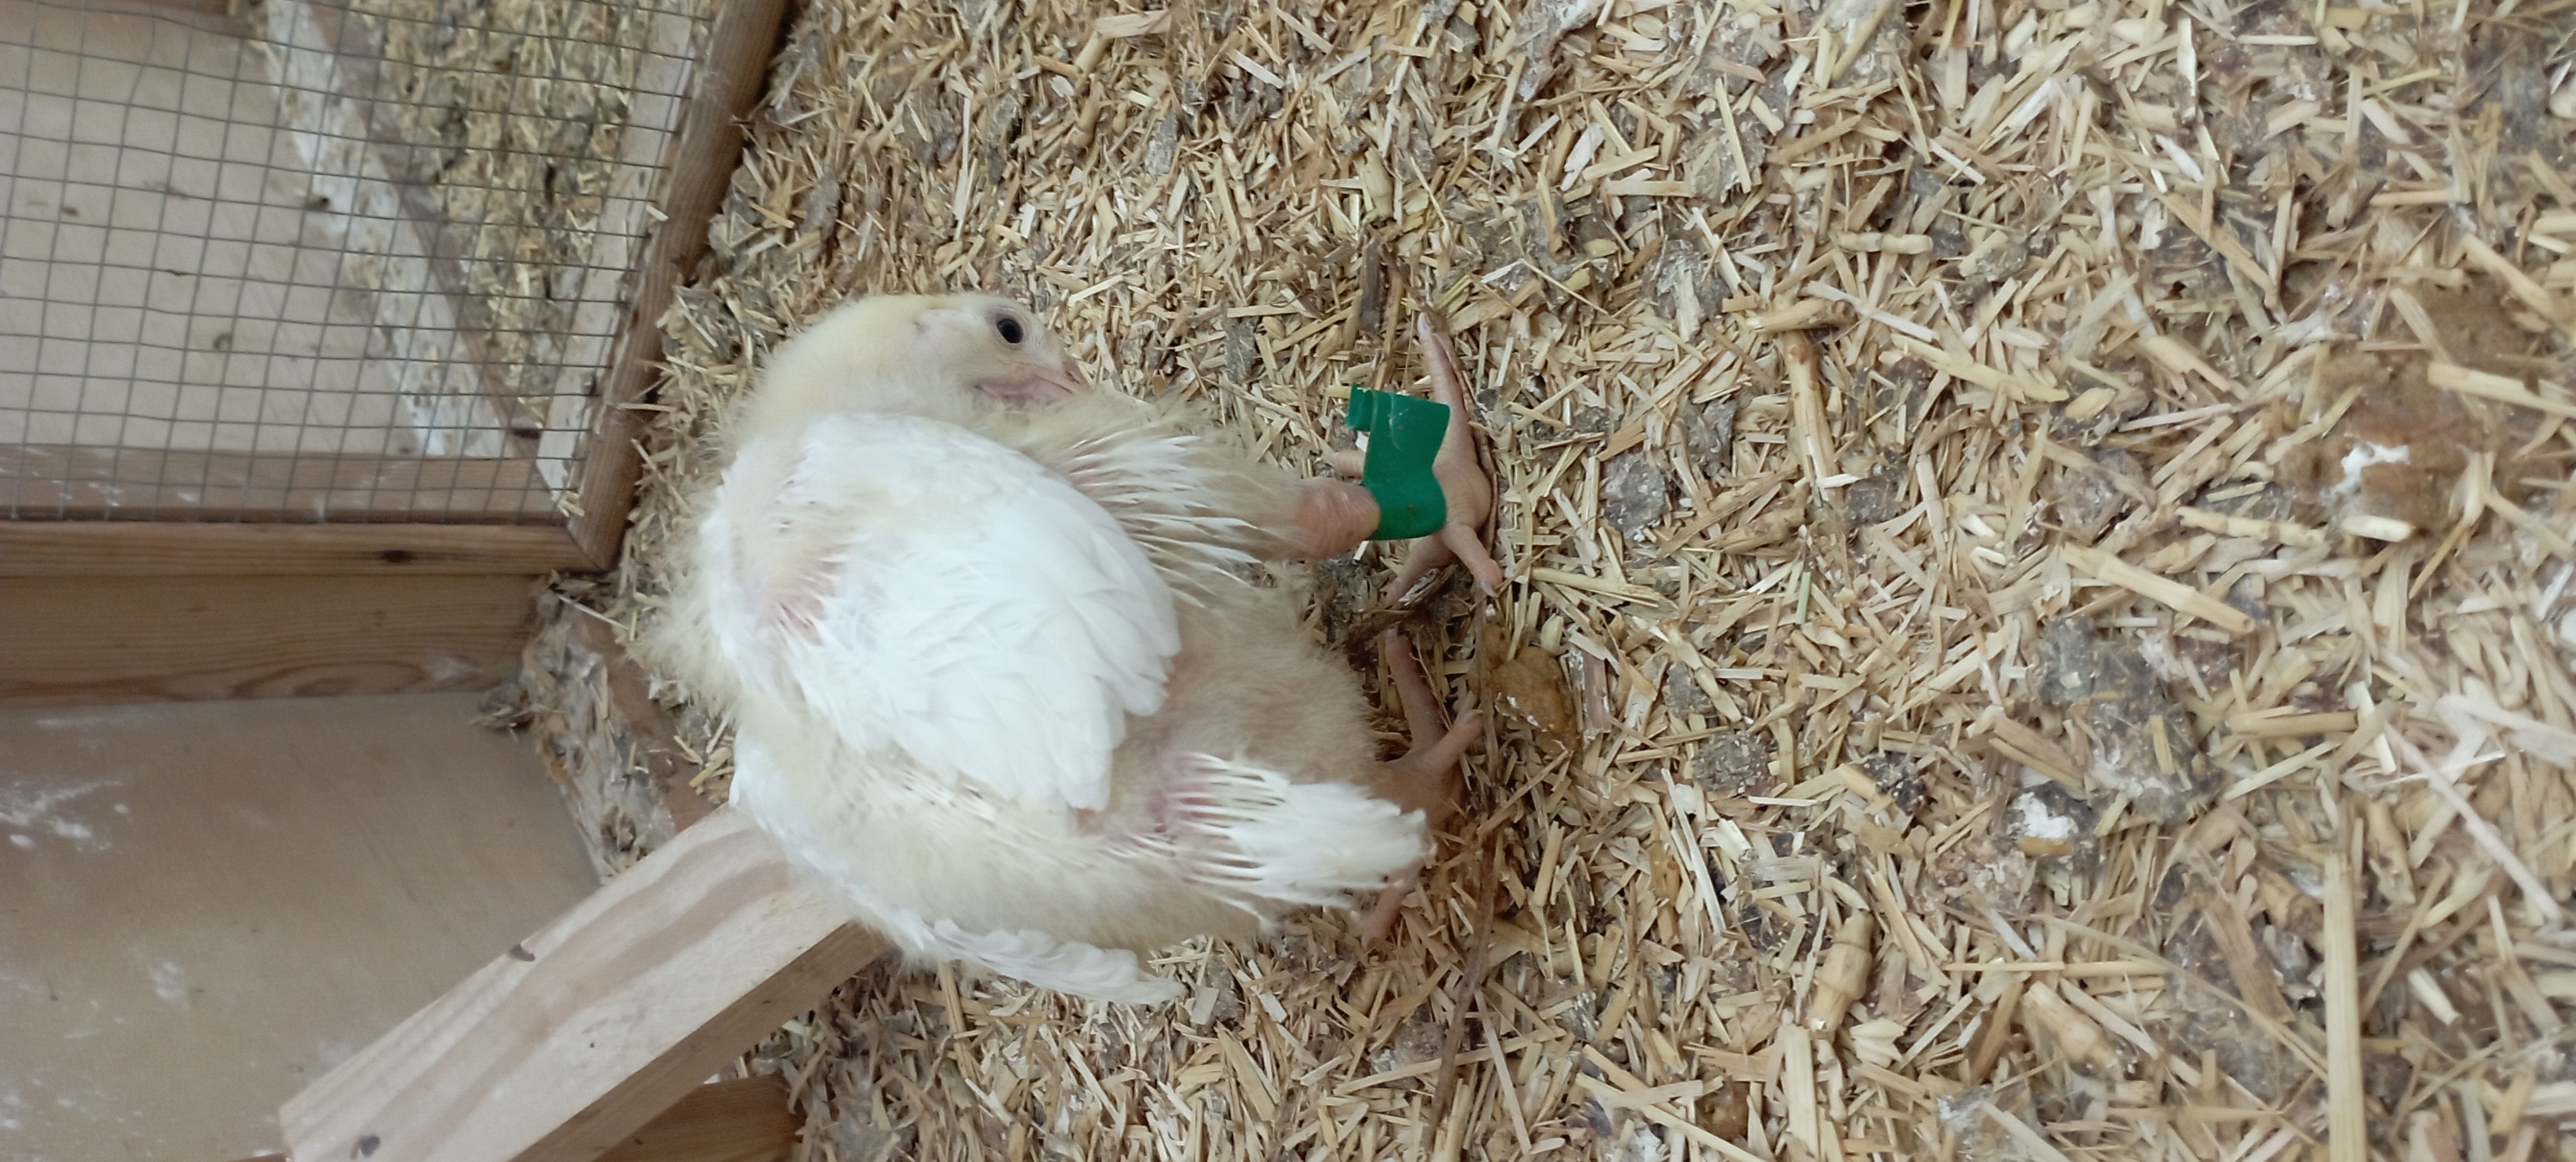
Weight: 497 g